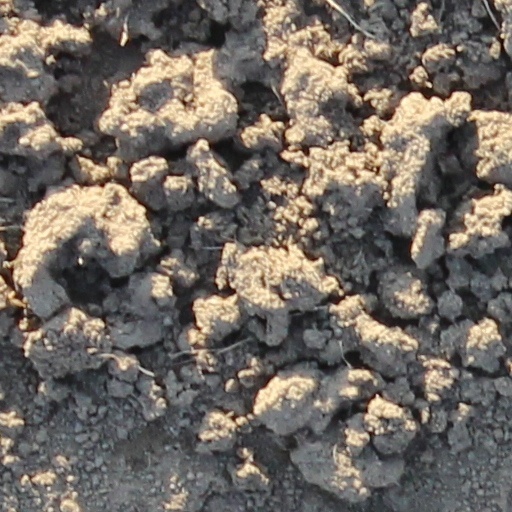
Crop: wheat